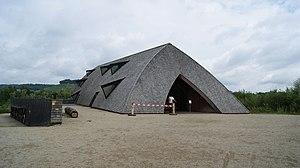
Centre de protection de la nature / Centre d'accueil ""Biodiversum - Camille Gira"" (anciennement ""Nature et Forêt Biodiversum"") à Remerschen (lux.: Rëmerschen ou Riemëschen), commune de Schengen au Grand-Duché de Luxembourg. Architecte: François Valentiny."